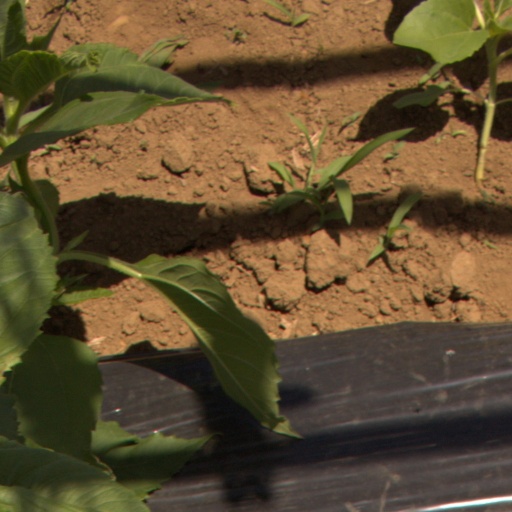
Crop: Jerusalem artichoke